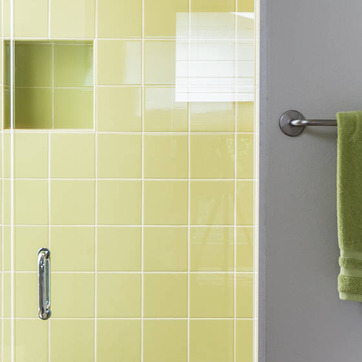
Material: tile